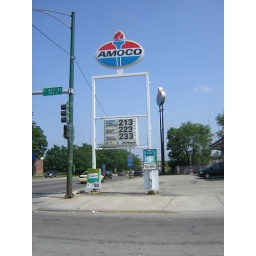
One of the last Amoco stations in Chicago at 43rd St and Cicero. The pole sign in the background says &amp;quot;Standard&amp;quot;